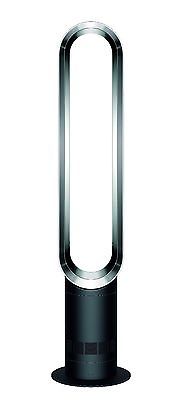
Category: fan